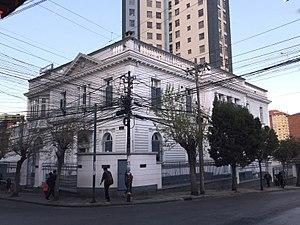
Voici les représentations diplomatiques de l'Argentine à l'étranger :